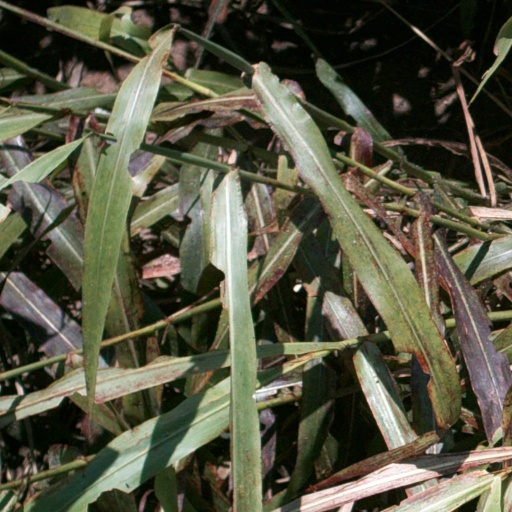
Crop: sorghum